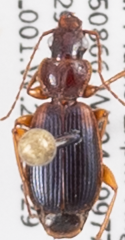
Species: Cymindis planipennis
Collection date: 2021-09-15
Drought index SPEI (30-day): -0.83
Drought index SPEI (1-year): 0.142
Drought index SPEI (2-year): -0.71